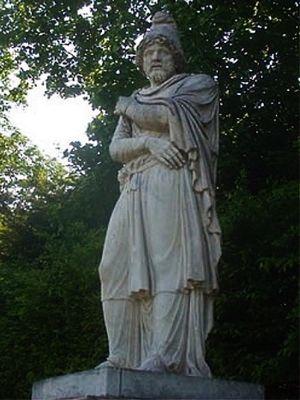
Le Royaume de Mtskheta est un État géorgien de l'Antiquité dont l'existence est disputée par l'historiographie moderne. Contrôlé par la branche aînée de la dynastie des Pharnavazides, le royaume est l'un des deux à exister entre 55 et 129, remplaçant temporairement le Royaume d'Ibérie lors d'une division volontaire orchestrée par le roi Aderk d'Ibérie. Le royaume est nommé ainsi d'après sa capitale et occupe la partie méridionale de l'Ibérie, tandis que son homologue au sud est le royaume d'Armazi. Cet État existe durant une période de conflits géopolitiques entre les empires romain et parthe, menant à une histoire de conflits avec l'Arménie voisine. C'est après 74 ans d'existence qu'une guerre avec son voisin et les efforts d'une coalition internationale mènent à la réunification de l'Ibérie au sein d'un royaume.
Les Arsacides d'Arménie ou Aršakouni sont les rois issus de la dynastie parthe des Arsacides ayant régné sur l'Arménie après les souverains artaxiades. À partir de 12 apr. J.-C., avec Vononès Iᵉʳ, se succèdent en effet sur le trône soit d'anciens souverains parthes, soit des cadets de cette dynastie, dont la succession sur le trône d'Arménie est interrompue au gré des affrontements entre Parthes et Romains. La succession devient plus régulière et autonome à partir de Vologèse II. Artachès IV, dernier roi de cette dynastie, est déposé par les Sassanides en 428. L'Arménie entre alors dans la période du Marzpanat.
Monobaze II ou Monobaze bar Monobaze était un roi de l'Adiabène, un royaume qui correspond à peu près au territoire du Kurdistan actuel, depuis la mort de son frère Izatès II vers 55 jusqu'à environ 68. Il était un des fils d'Hélène d'Adiabène et de Monobaze Iᵉʳ. Comme son frère Izatès bar Monobaze et sa mère Hélène, Monobaze se convertit au judaïsme dans les années 30.
Le traité de Rhandeia est signé en 63 par les Parthes et l'Empire romain, à l'issue d'une guerre arméno-romano-parthe qui avait pris naissance deux ans auparavant. Il est la suite de la défaite que les Romains subirent à la bataille de Rhandeia en 62.